Bengt Lindroos

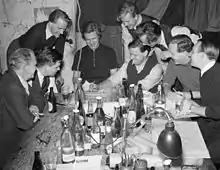
The writers of "Blandaren", a student humour magazine from founded by students at the Royal Institute of Technology, in 1943 with Lindroos as the third from the left.

Bengt Ingmar Lindroos (22 September 1918 – 22 August 2010) was a Swedish architect.